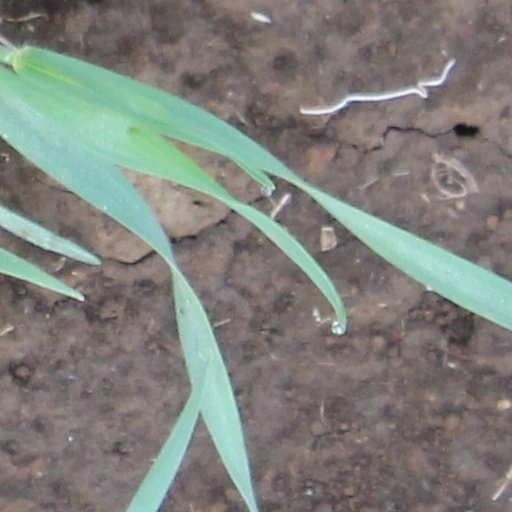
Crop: wheat